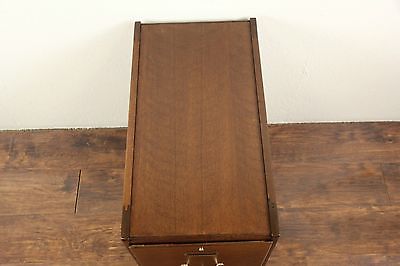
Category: cabinet